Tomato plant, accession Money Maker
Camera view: bottom (45 deg); turntable rotation: 120 degrees
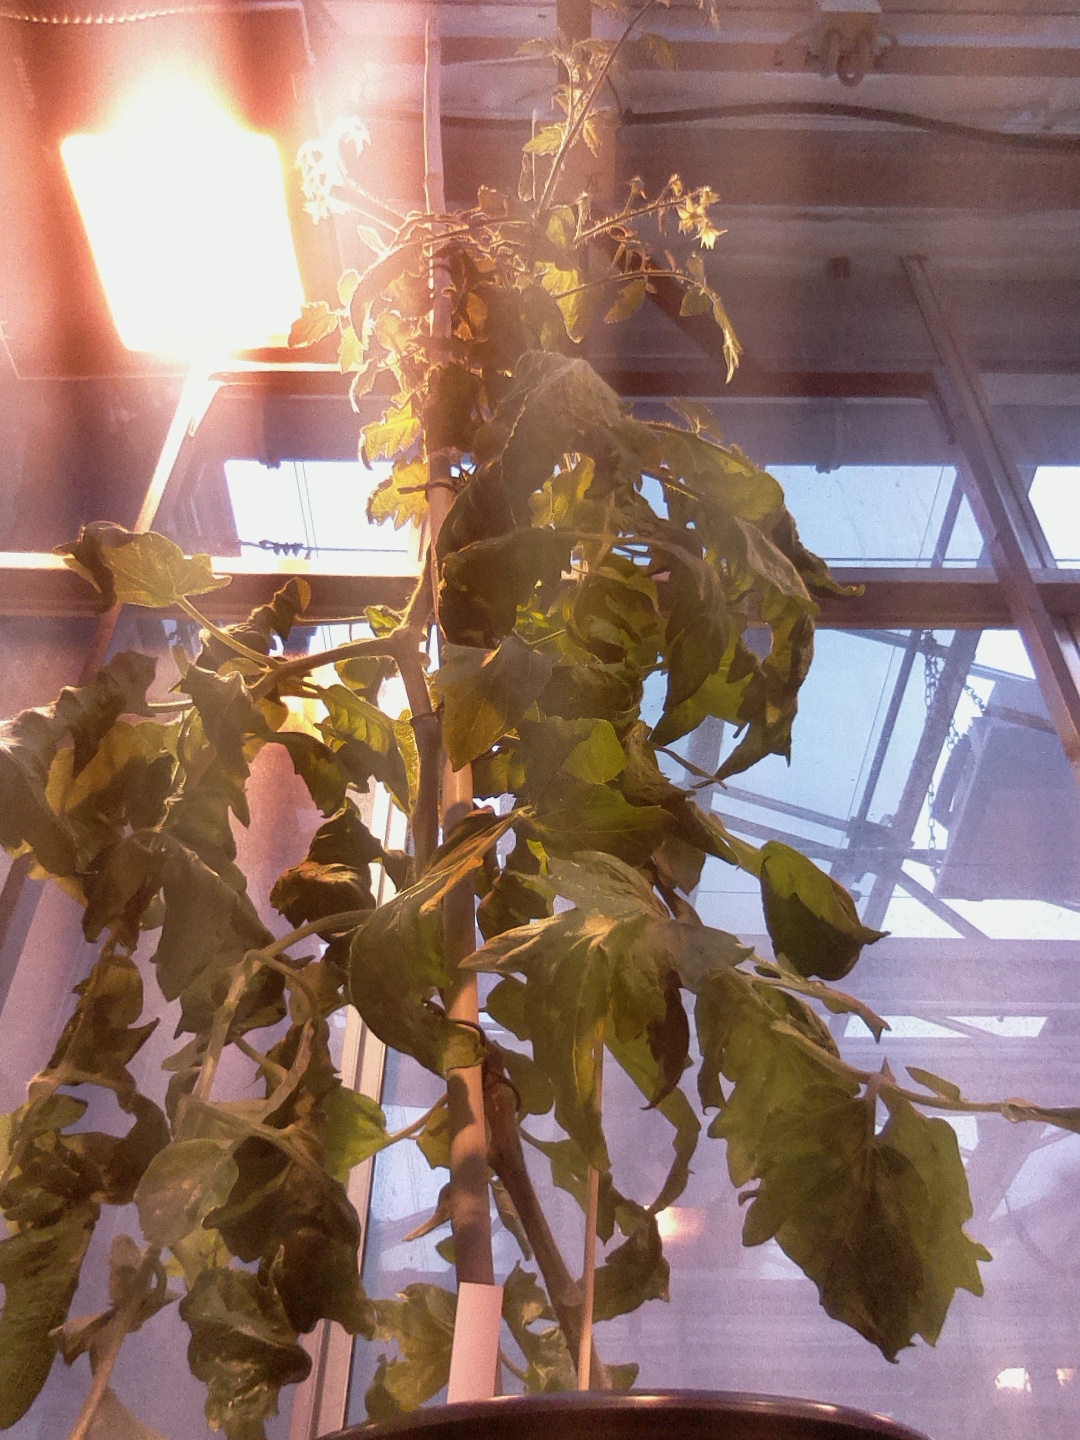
BBCH growth stage 72: 20%-30% of final fruit size